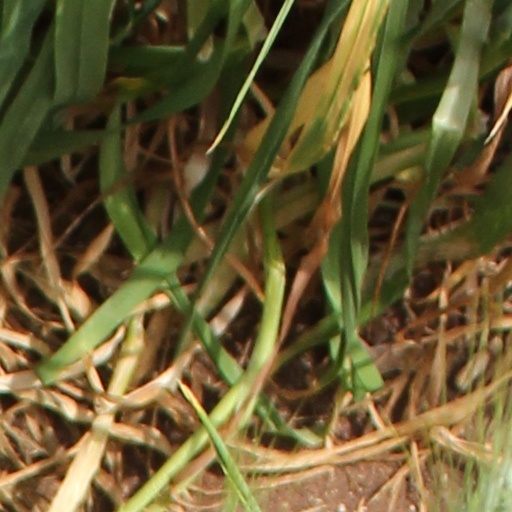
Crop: wheat